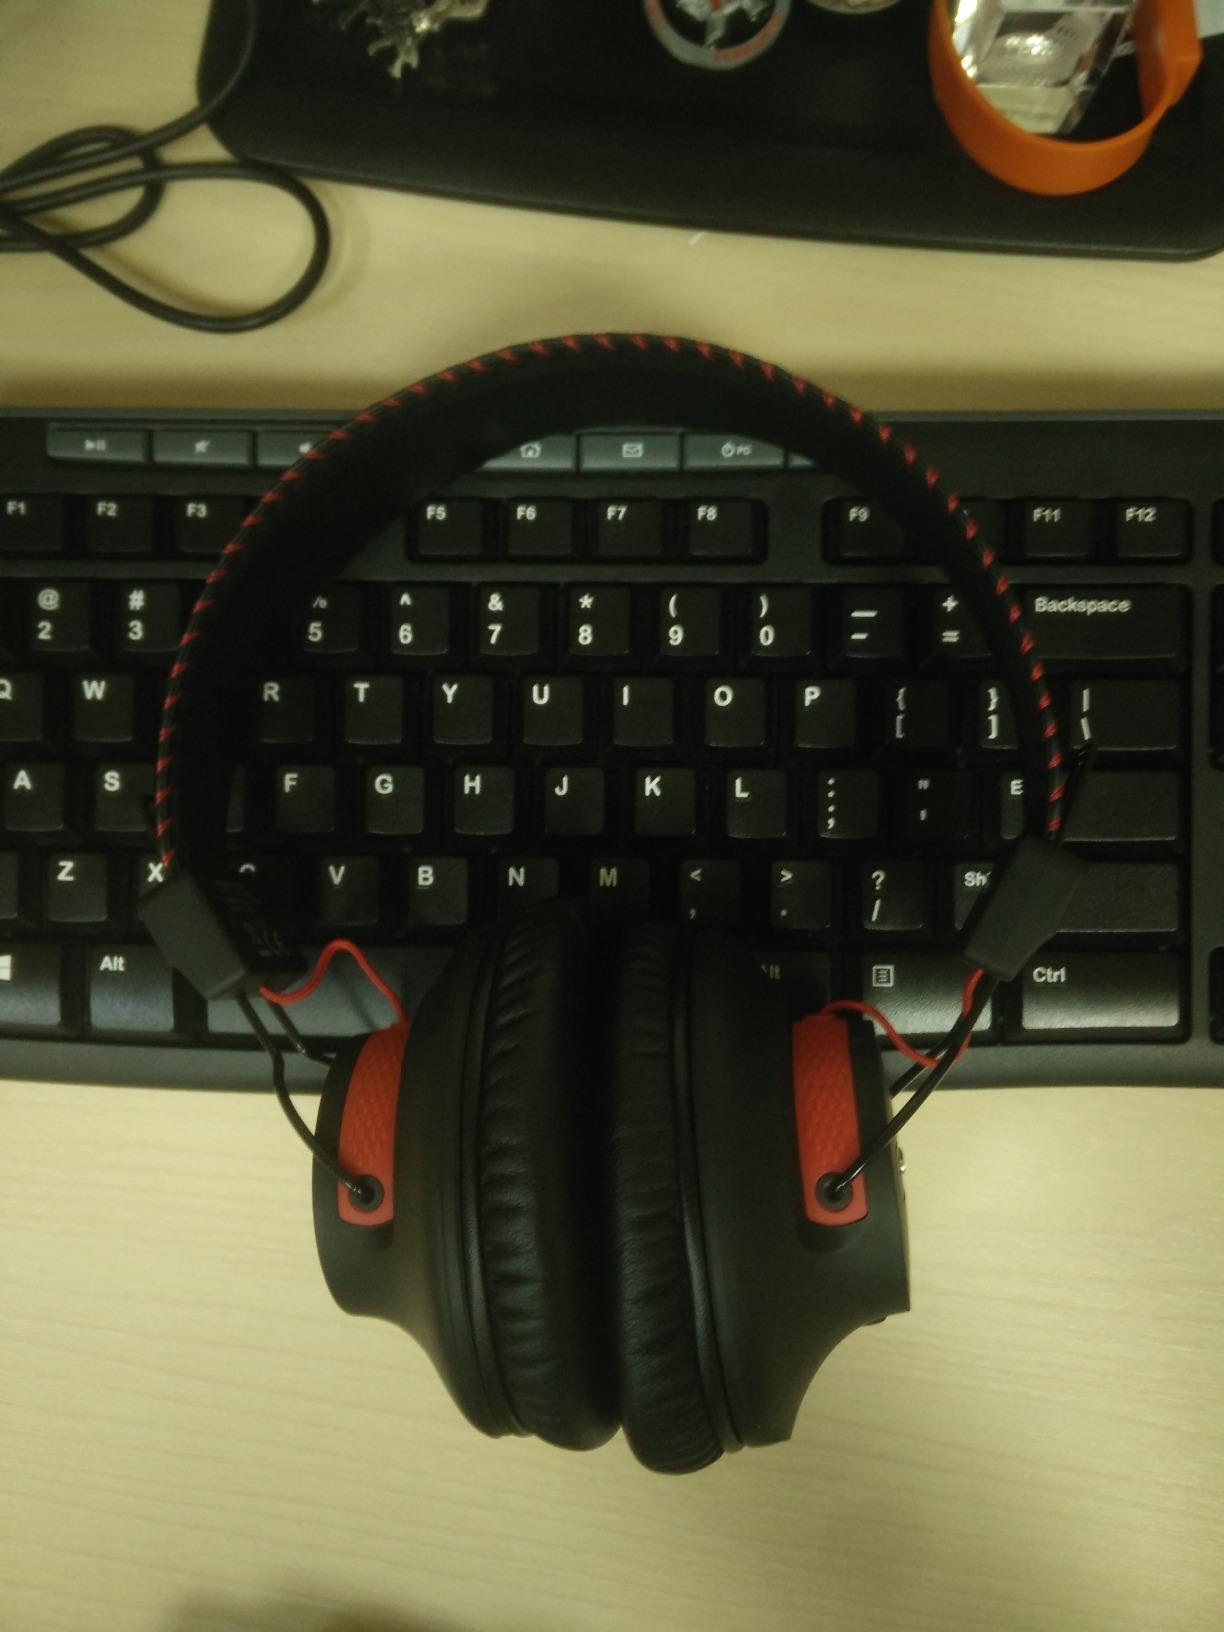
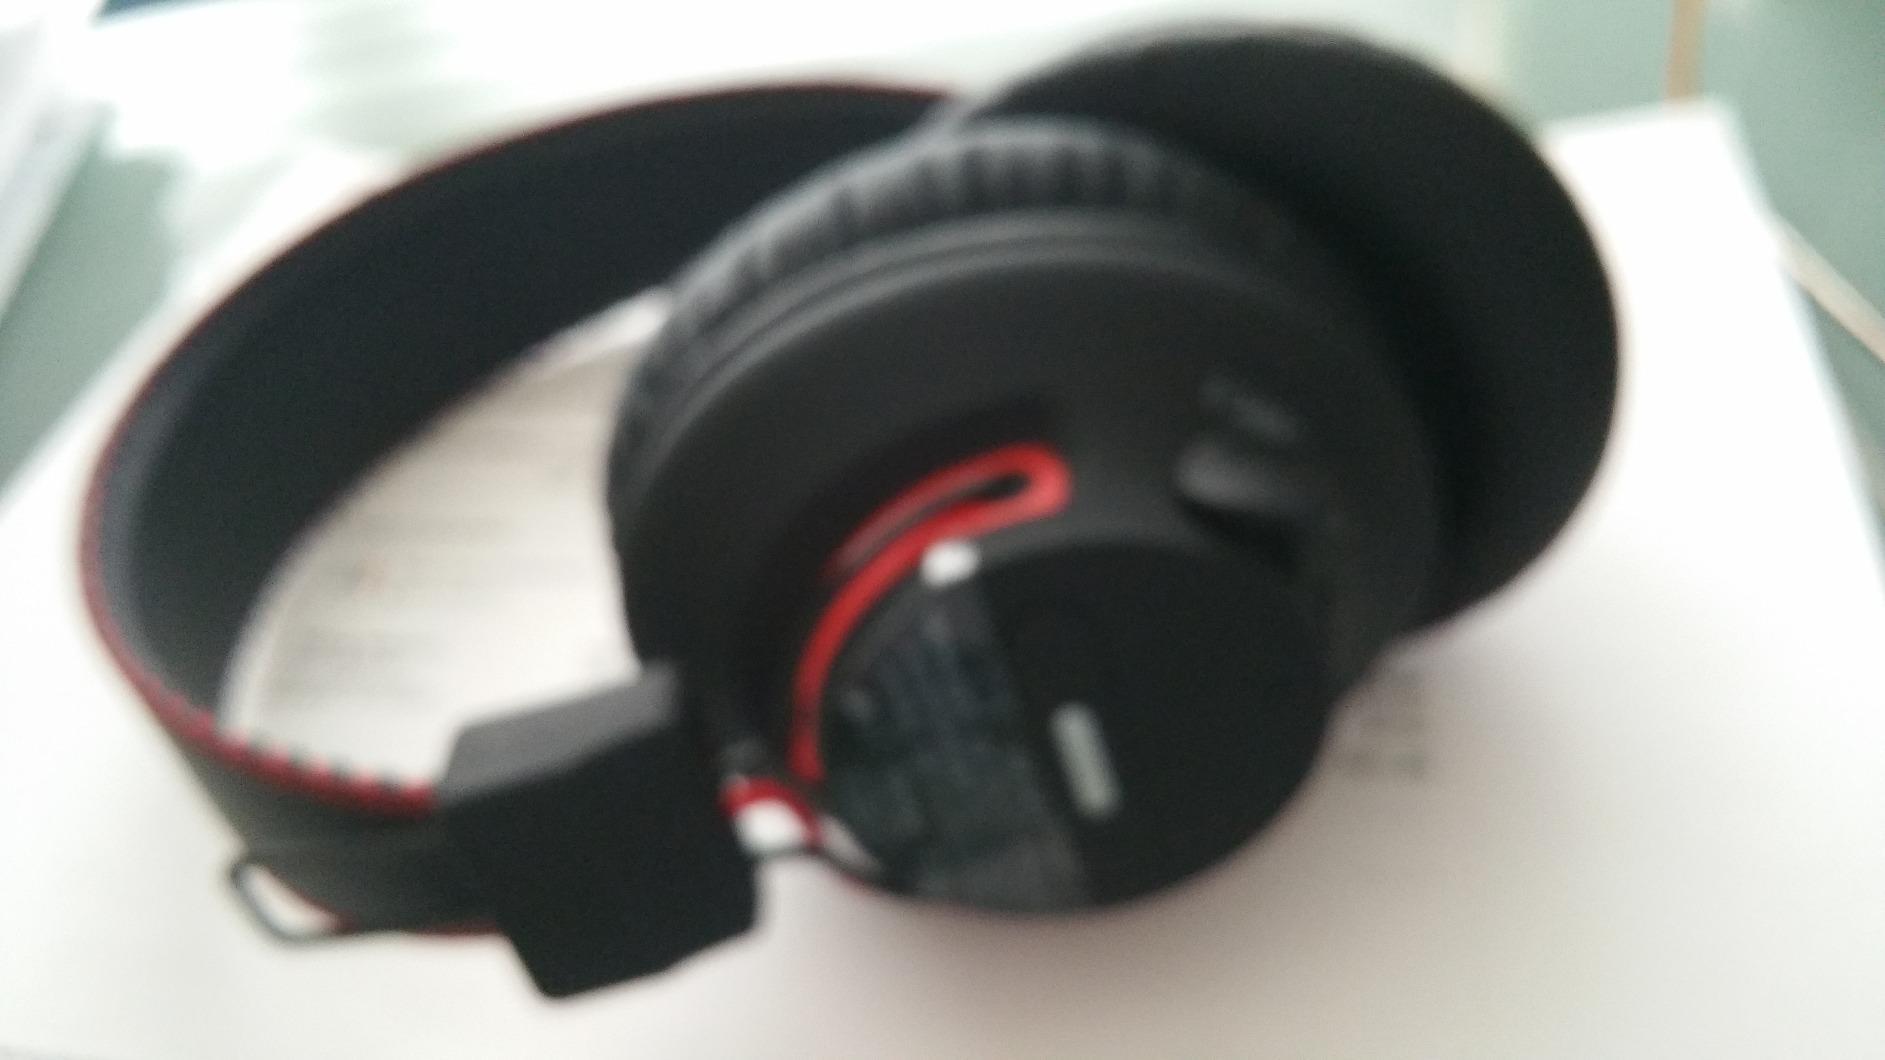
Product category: headphones
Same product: yes